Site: brandenburg
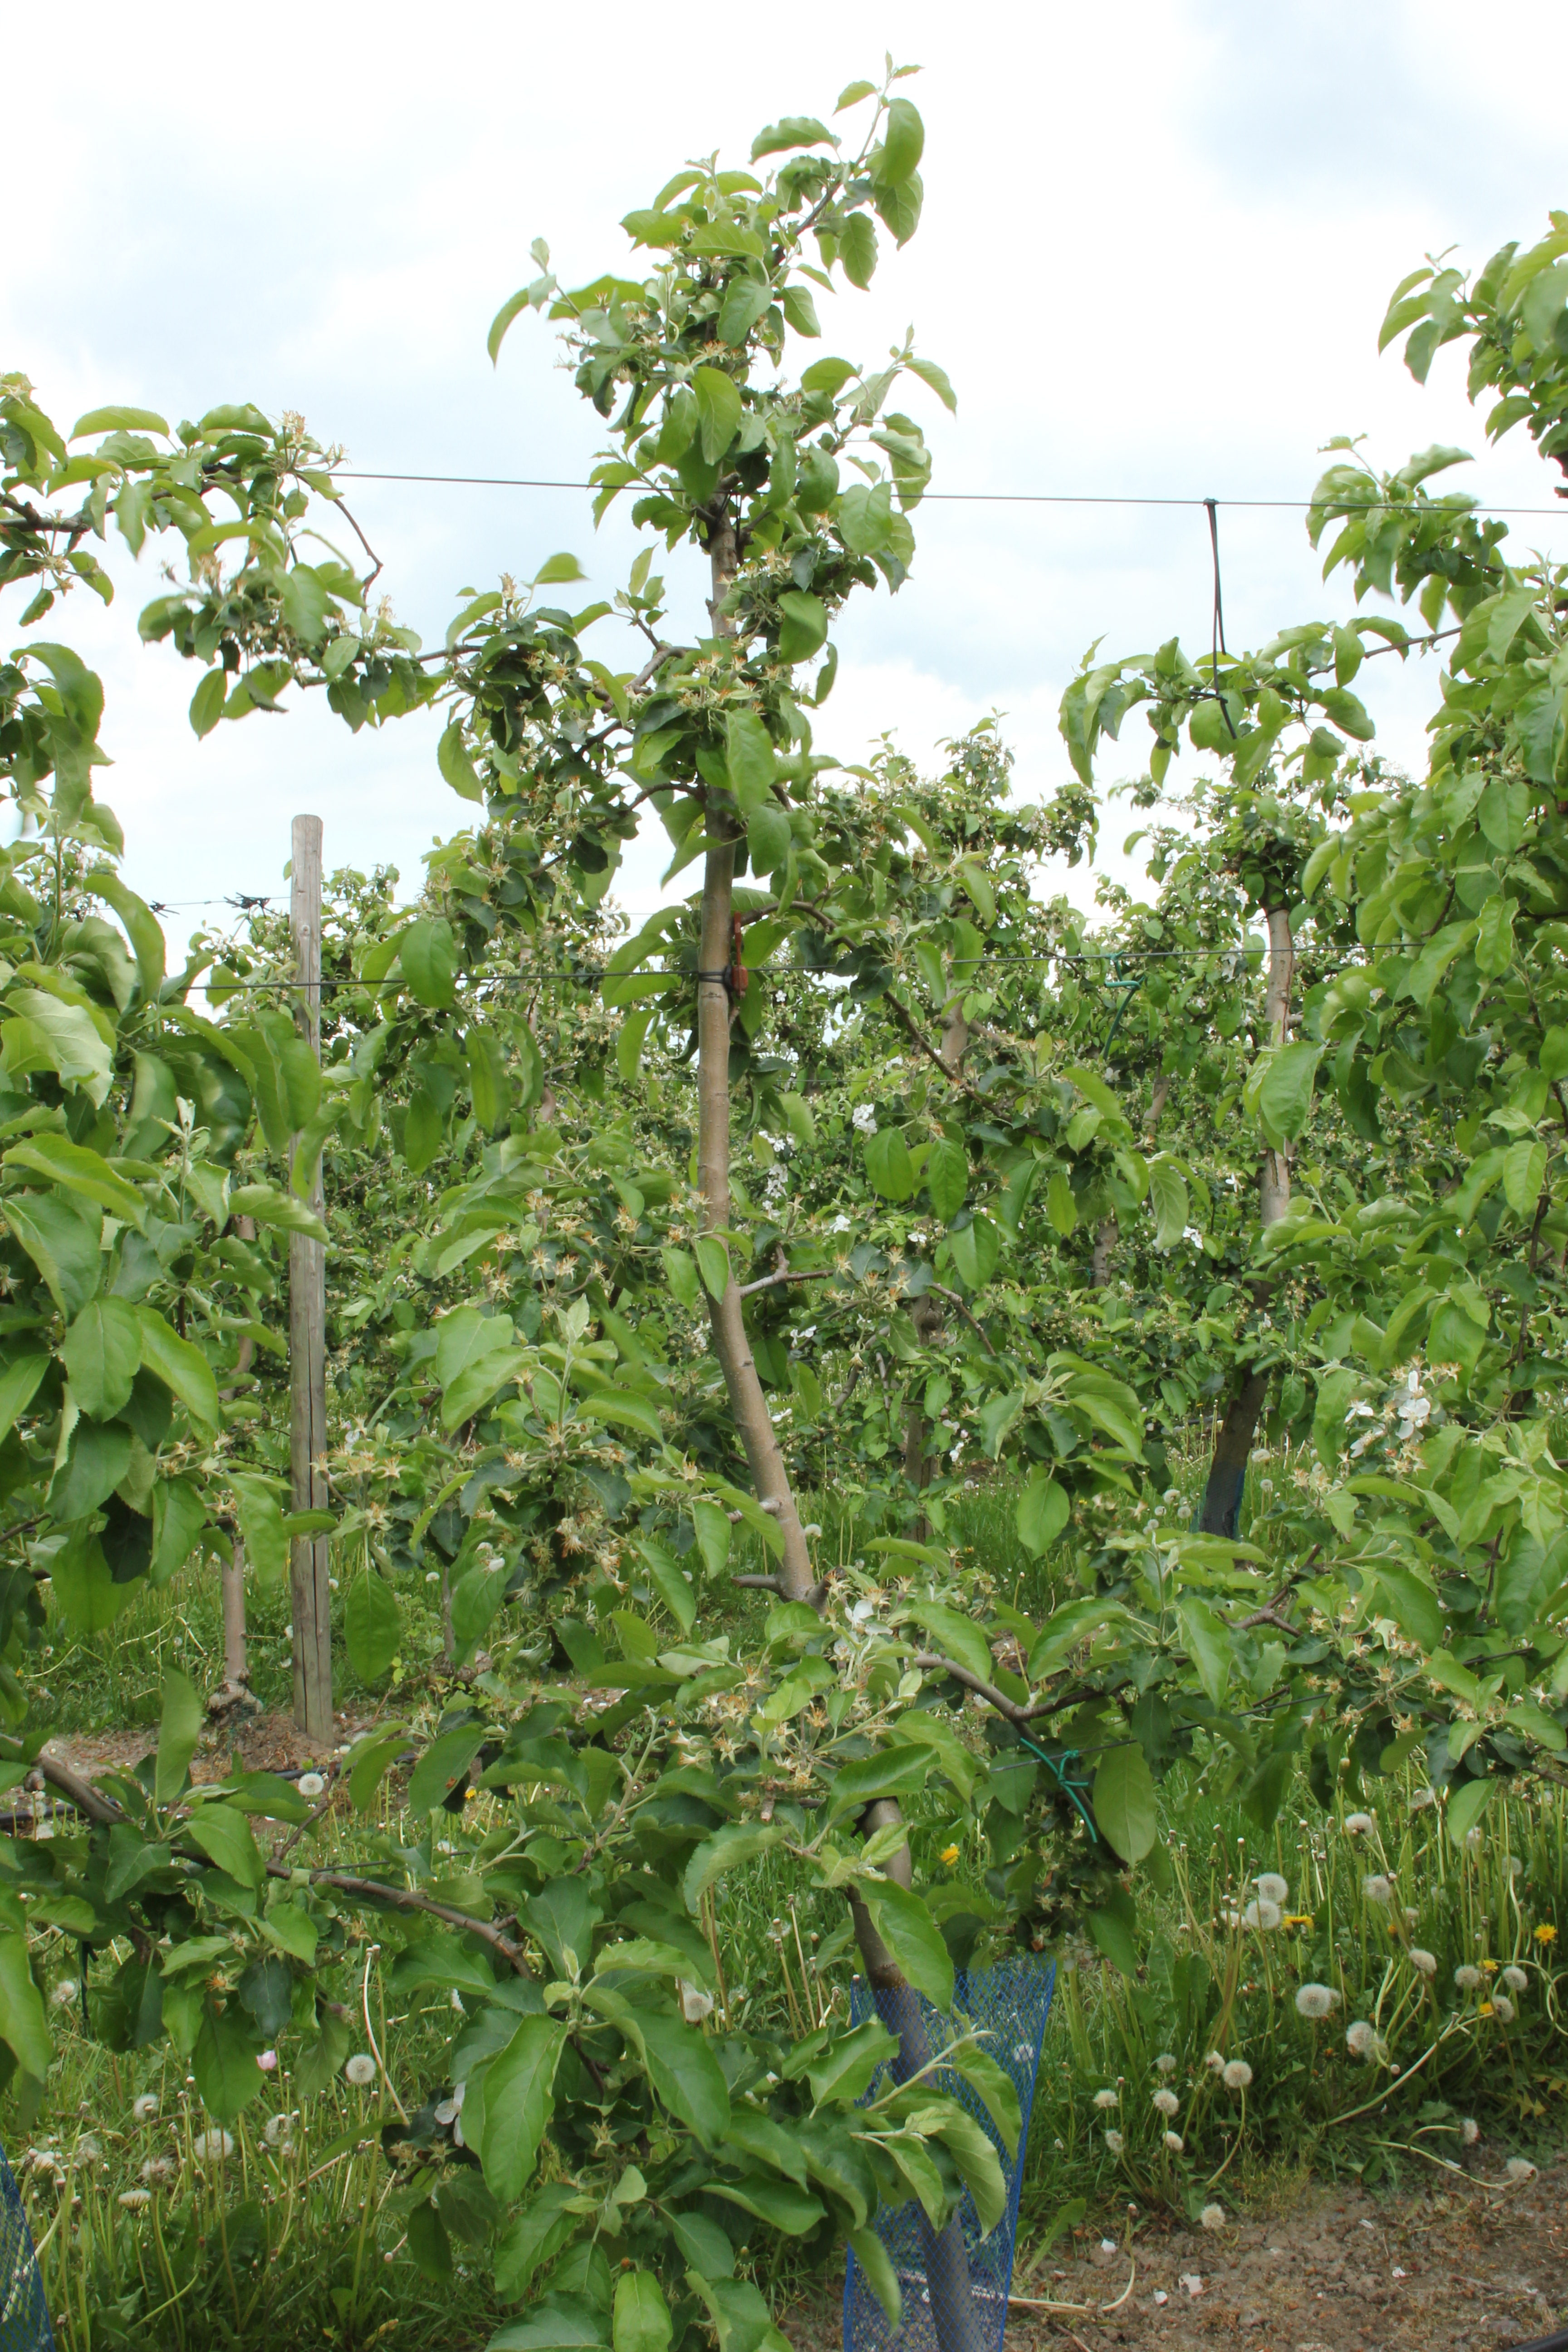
Growth stage (BBCH 67): Flowering